Question: Please indicate a possible affordance area of the carrot that can be used for eating
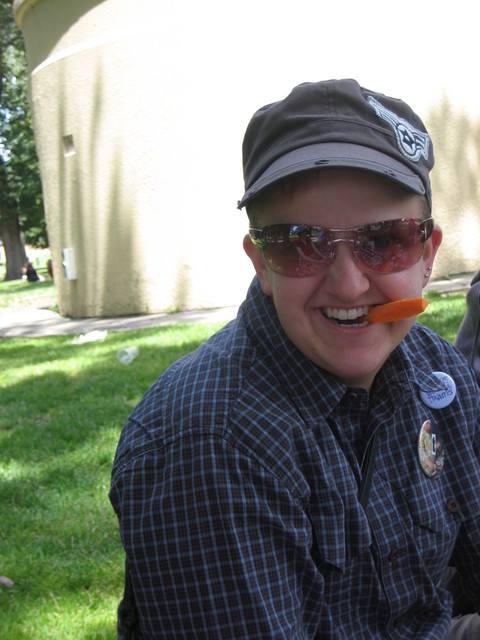
Answer: [370.526, 294.737, 423.459, 332.03]